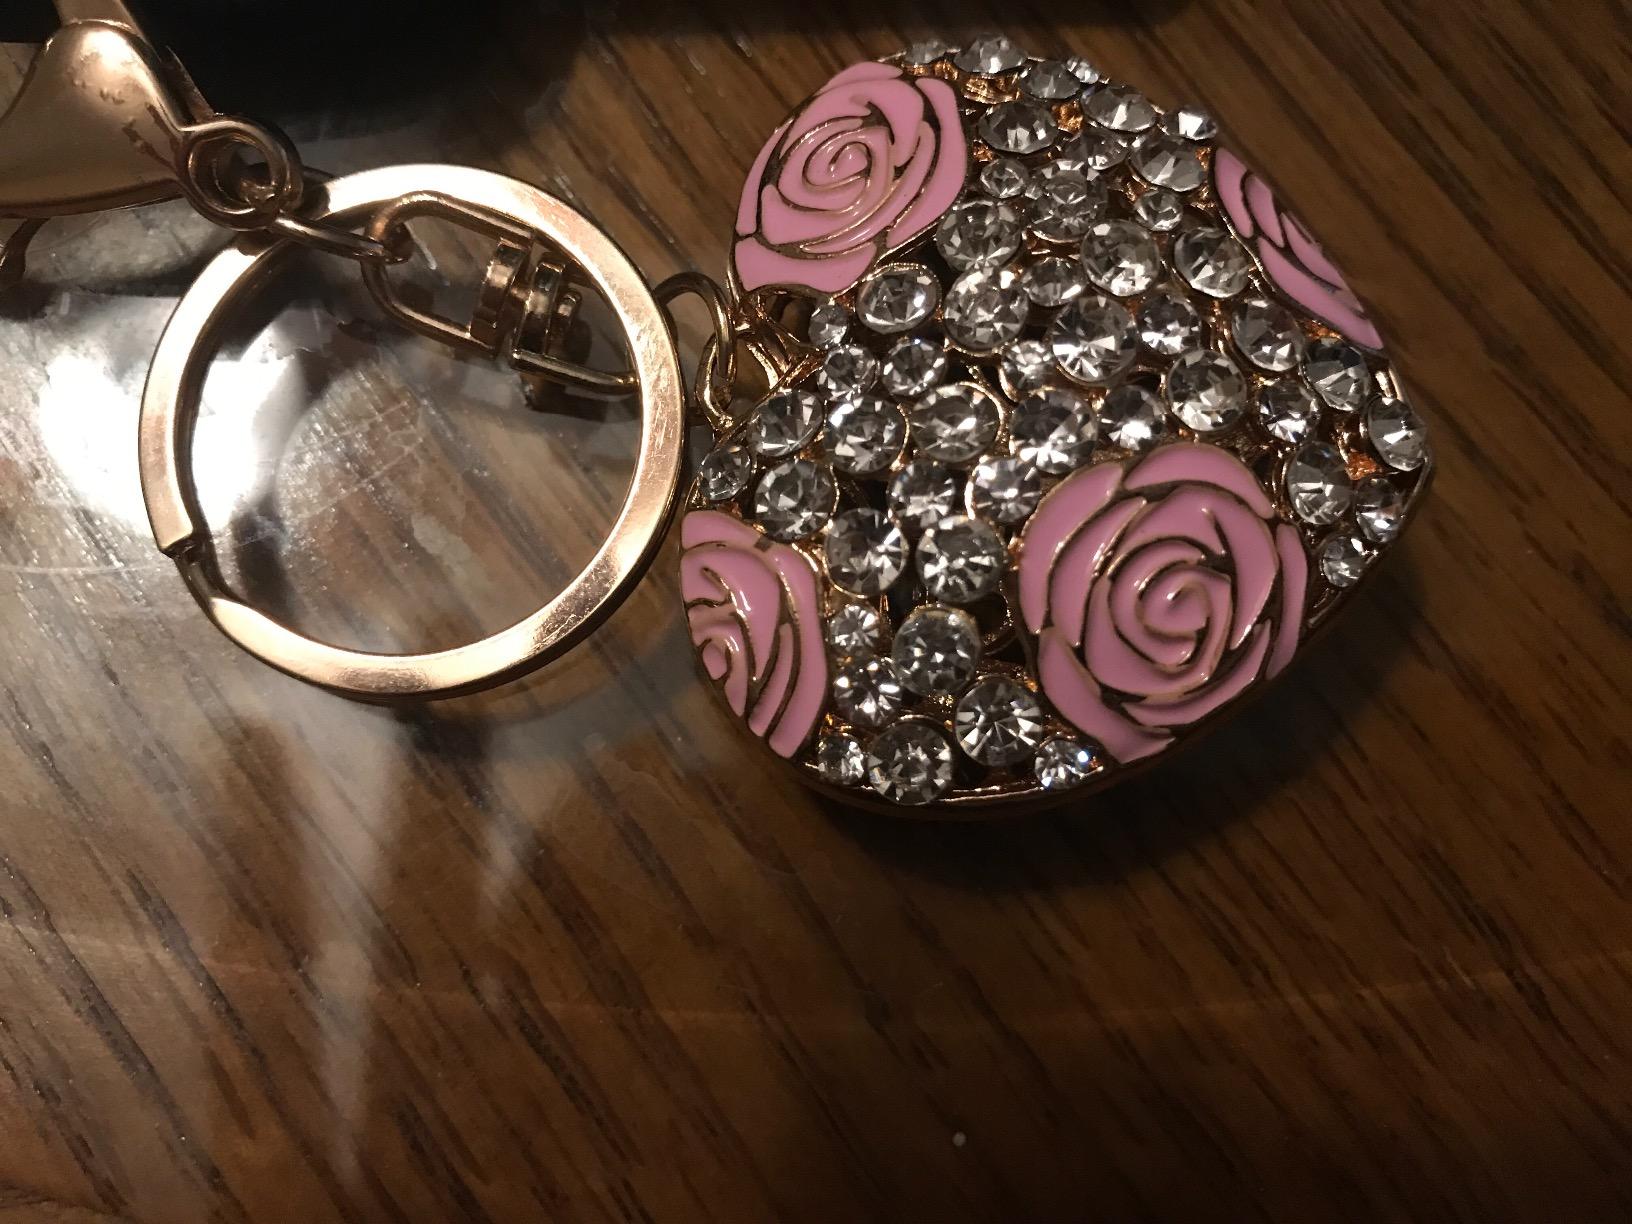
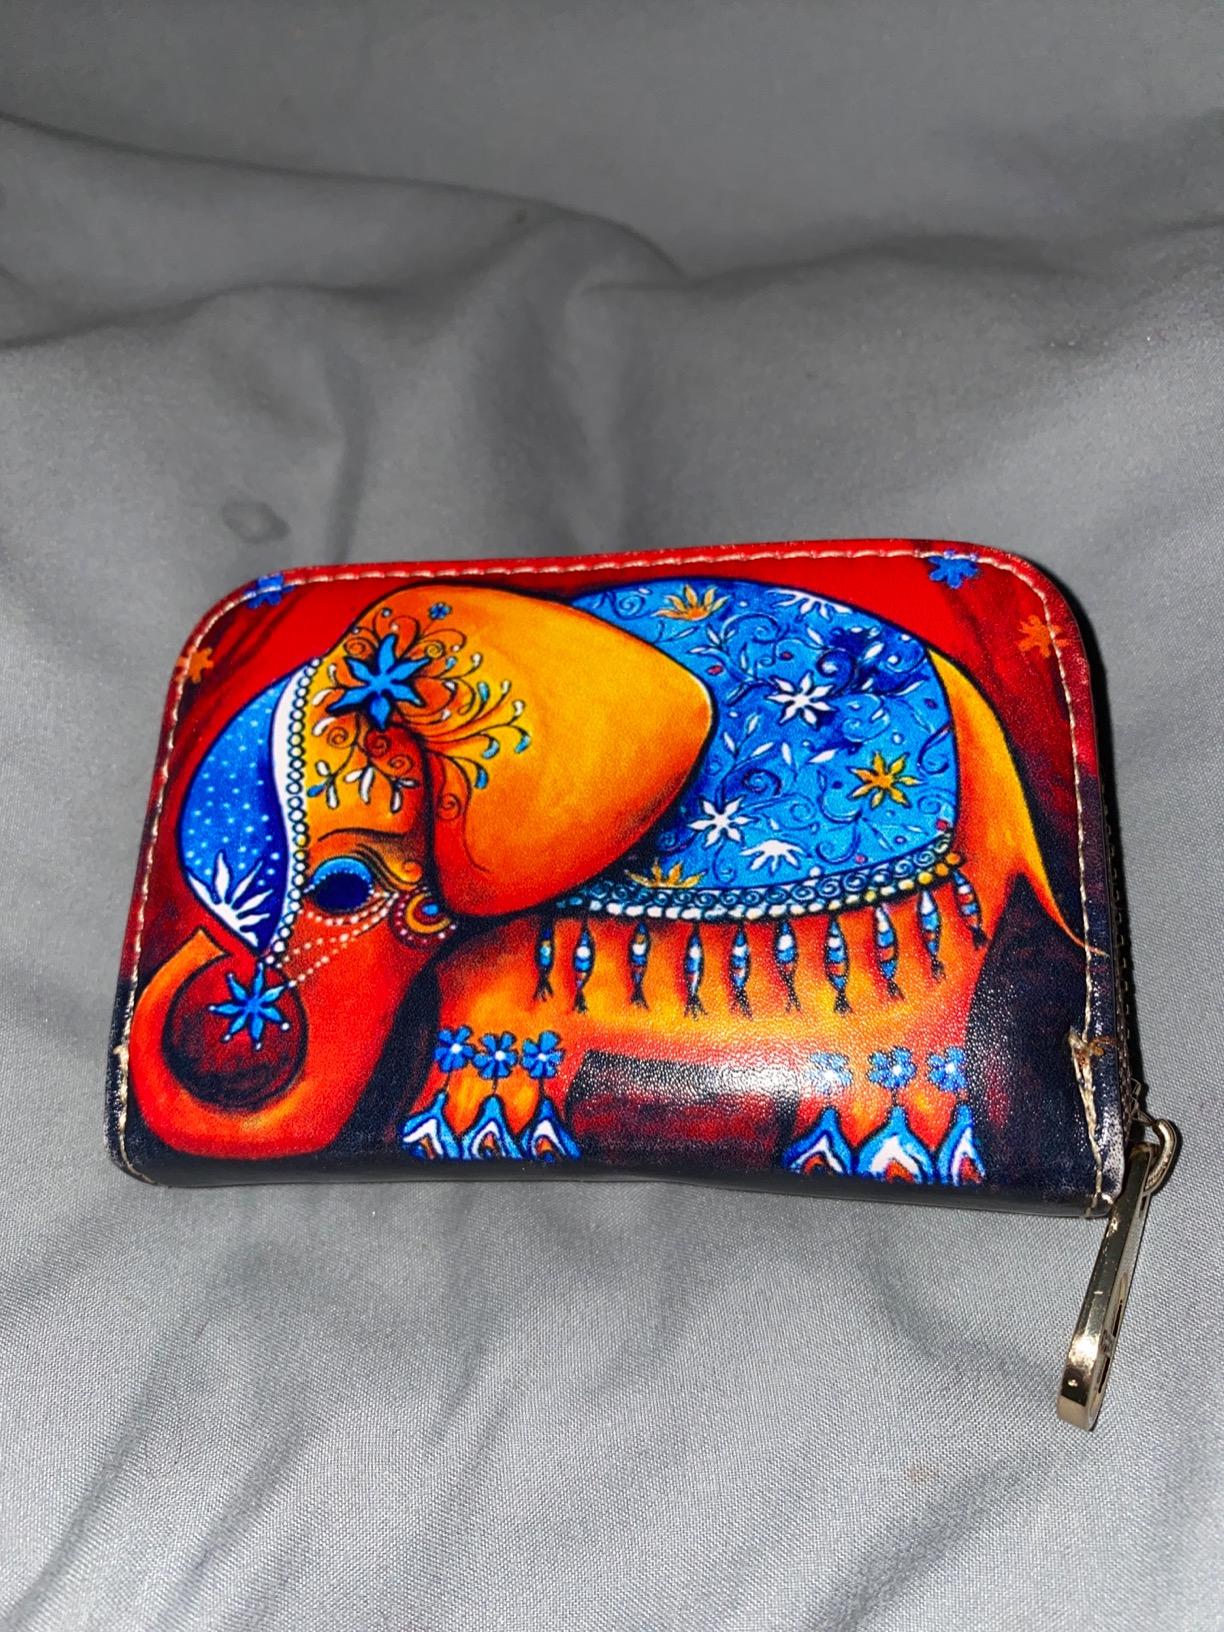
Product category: accessories_keychain
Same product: no